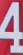
Number: 4